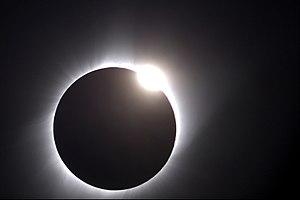
Une éclipse totale de Soleil a eu lieu le 21 août 2017.